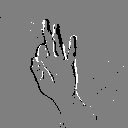
ASL letter: f